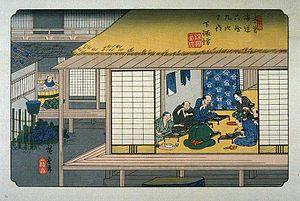
Les Soixante-neuf Stations du Kiso Kaidō sont une série d'estampes japonaises ukiyo-e créées par Utagawa Hiroshige et Keisai Eisen entre 1834-1835 et 1842. Cette série représente l'ensemble des étapes de la grande route de Kiso Kaidō, allant d'Edo, où réside alors le shogun, à Kyōto, où réside l'empereur.
Le Kōshū Kaidō était une des cinq routes de l'époque d'Edo et avait été construite pour relier Edo à la province de Kai dans la préfecture de Yamanashi moderne. Puis la route continue pour rejoindre la Shimosuwa-shuku du Nakasendō à la préfecture de Nagano. De nombreux feudataires de la province de Shinano empruntaient cette route durant sankin kōtai, y compris ceux des domaines de Takatō, de Suwa et de Iida.
Shimosuwa-shuku était la vingt-neuvième des soixante-neuf stations du Nakasendō et aussi la dernière étape du Kōshū Kaidō. Elle est située dans la ville moderne de Shimosuwa, dans le district de Suwa, préfecture de Nagano au Japon.